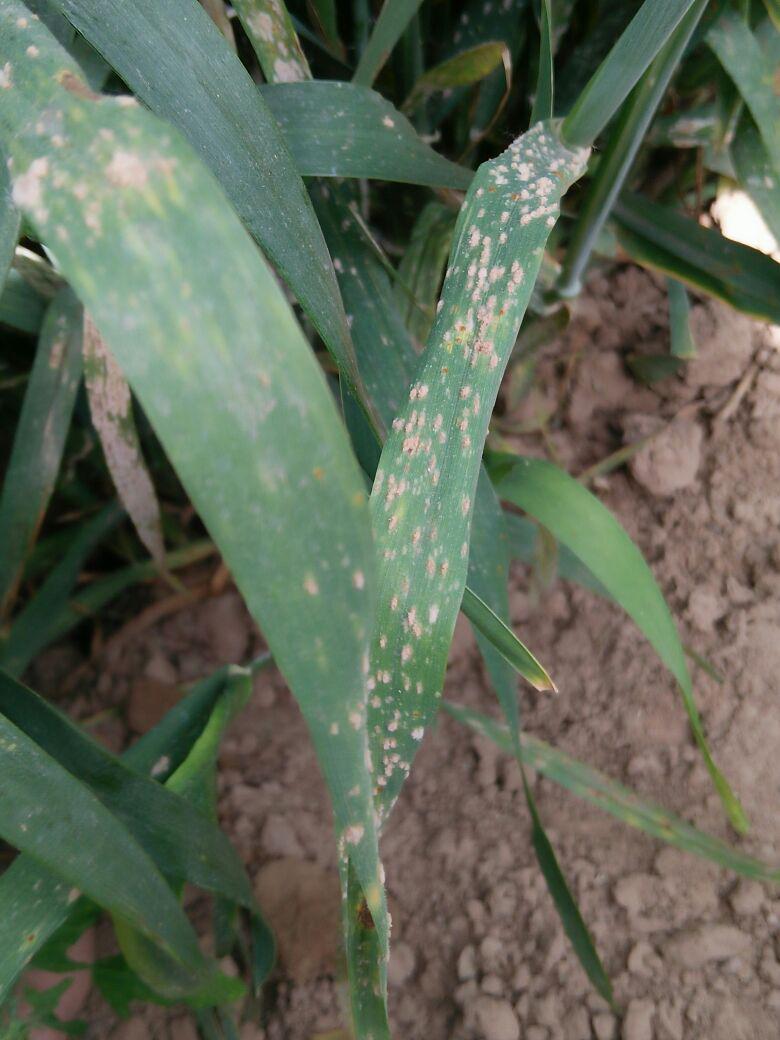
Plant: Wheat
Disease: wheat powdery mildew